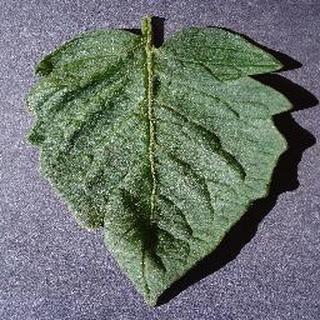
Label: healthy_tomato